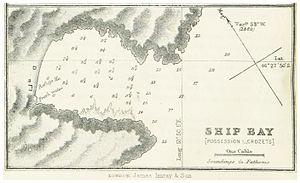
L'île de la Possession, également appelée île de la prise de Possession, est l'île principale de l'archipel sub-antarctique des îles Crozet, appartenant aux Terres australes et antarctiques françaises.
La crique du Navire est une petite baie de l'océan Indien formée par la côte orientale de l'île de la Possession, l'une des îles Crozet, dans les Terres australes et antarctiques françaises. C'est le principal abri naturel de cette île, bien protégé des vents dominants de secteur ouest.